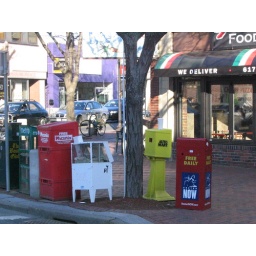
The paper has folded but its newstand boxes are still around. This one is in front of Mike's in Davis.